W. L. Williams House

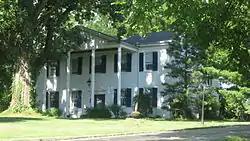
Front and southern side of the house

W. L. Williams House is a registered historic building near Cincinnati, Ohio, listed in the National Register on March 25, 1977.